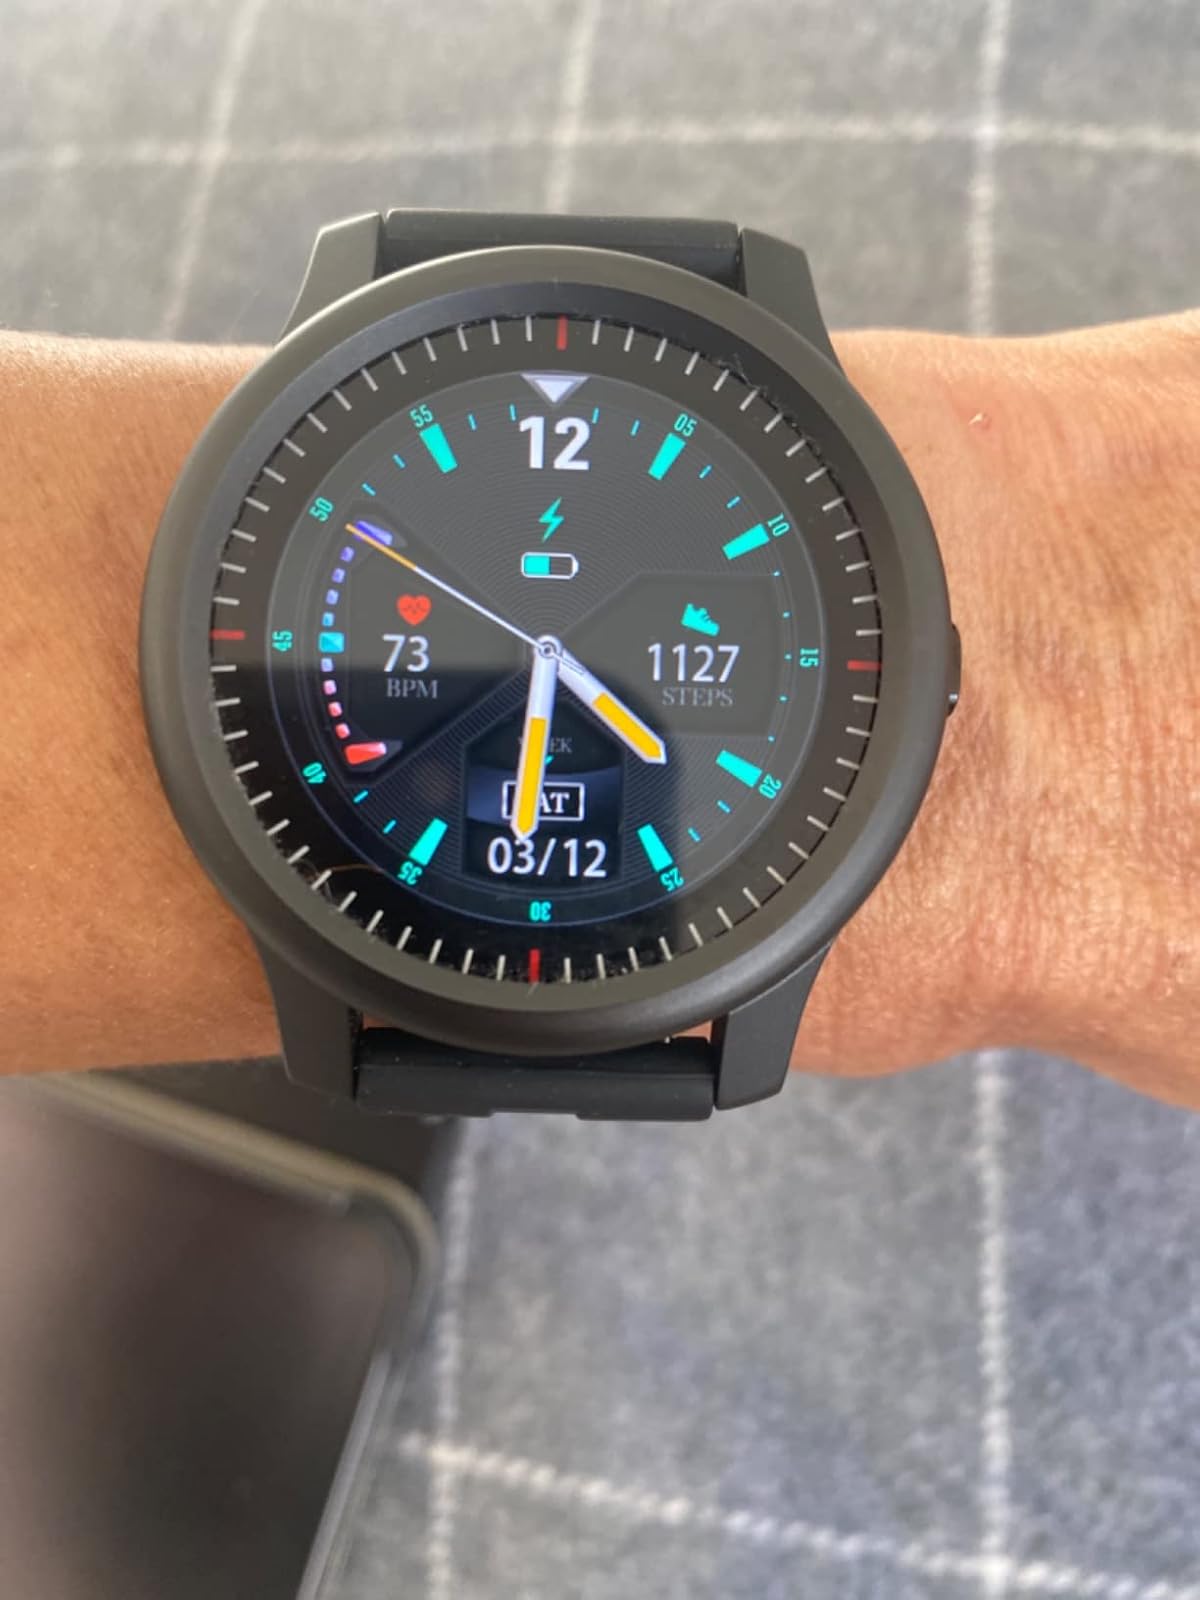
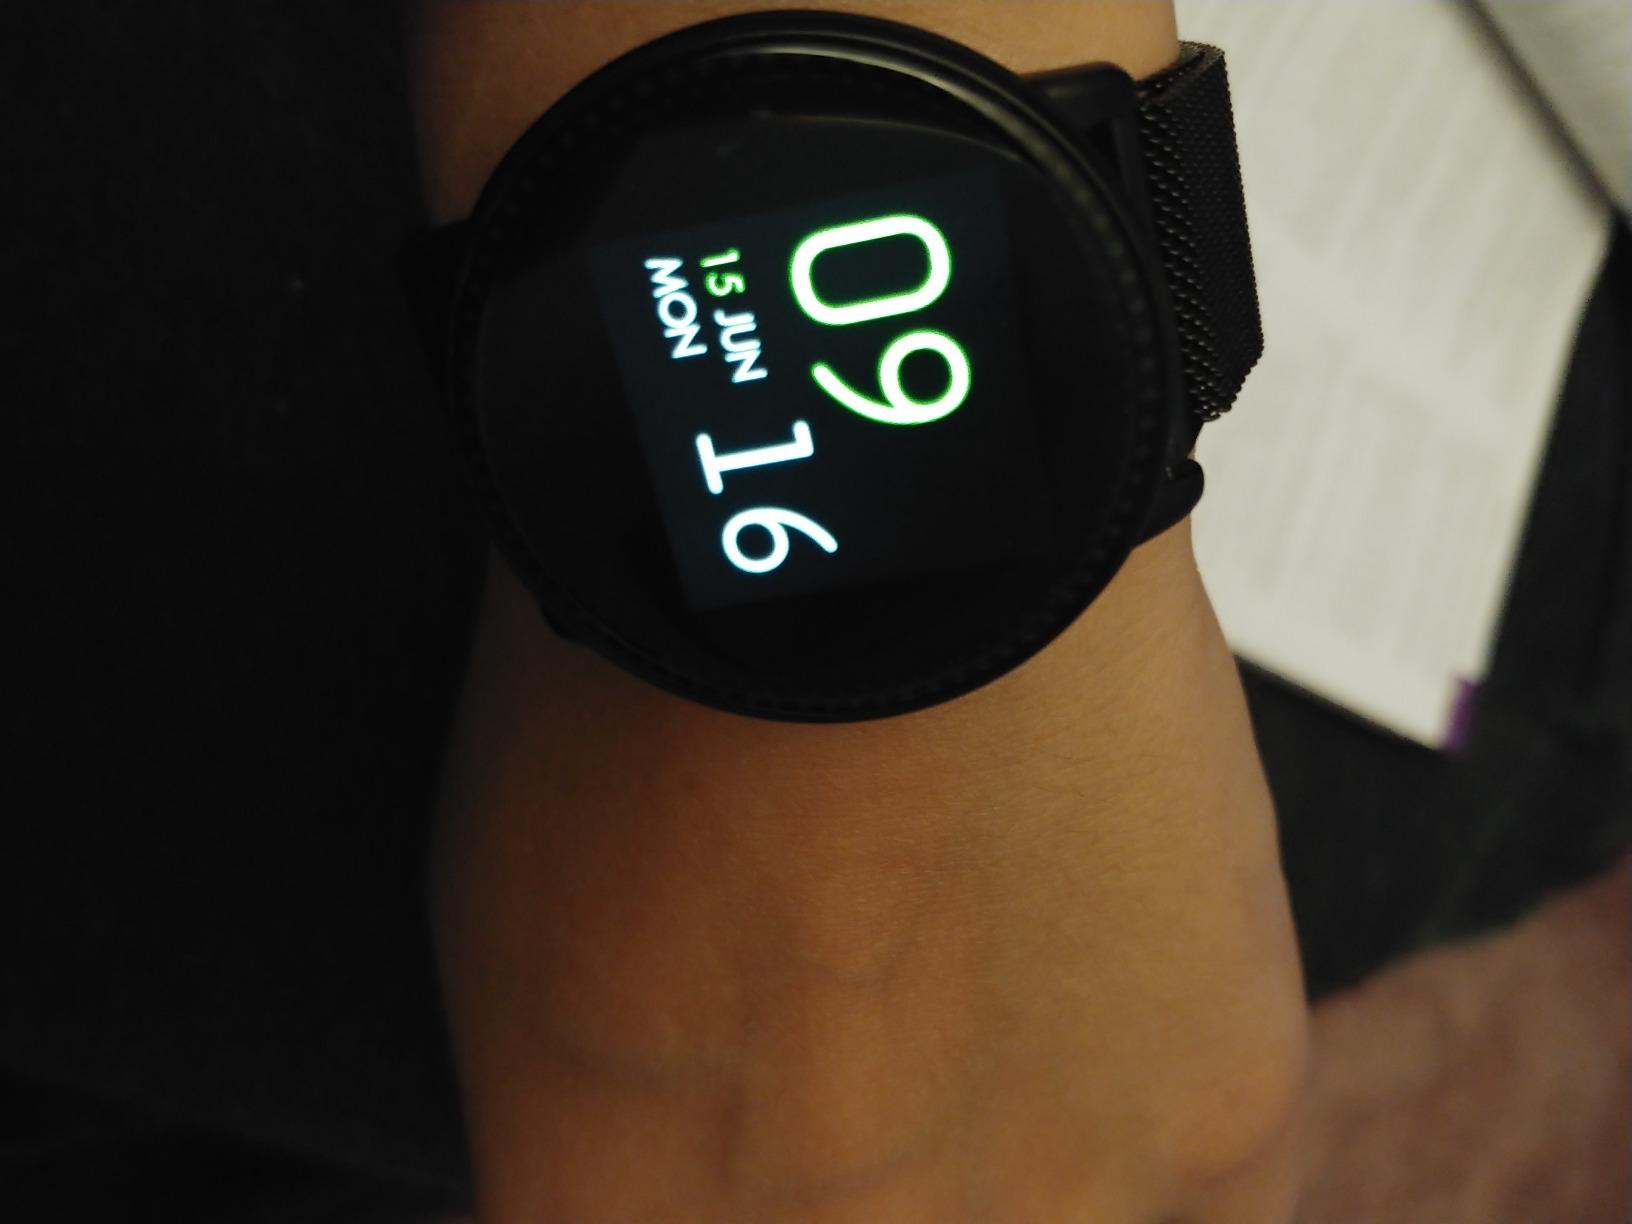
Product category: smartwatch
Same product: no